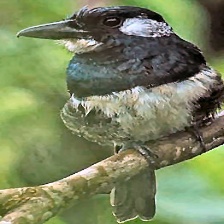
Species: BLACK BREASTED PUFFBIRD
Scientific name: NOTHARCHUS PECTORALIS